Kai Wartiainen

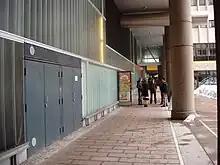
Itä-Pasila infill, Helsinki, 2000

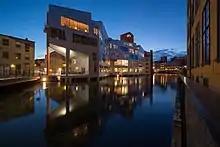
Residential building in Norrköping (together with Ingrid Reppen), 2015.

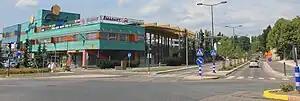
Grani Shopping Centre, Kauniainen, 2001

Among Wartiainen's realised building designs include the High Tech Center (HTC), Ruoholahti, Helsinki (2001), the Grani Shopping Centre, Kauniainen (2001), Karkkila town hall and library (1991) and Itä-Pasila urban insertions (2005). Wartiainen has won several international competitions, including France's first ecological house in Paris, at Parc de la Villette (2000), and the Nordic First Waterfront Project for the Holmen industrial landscape of Norrköping, Sweden. In 1997 Wartiainen was selected to lead the research in defining the ecological criteria for Finland's first eco-village, Eko-Viikki. Together with a work group, he drew up the so-called PIMWAG criteria (the name was derived from the initials of the members), i.e. 5 factors to be taken into account in assessing the level of ecology of a scheme: pollution, the availability of natural resources, health, the biodiversity of nature, and nutrition.